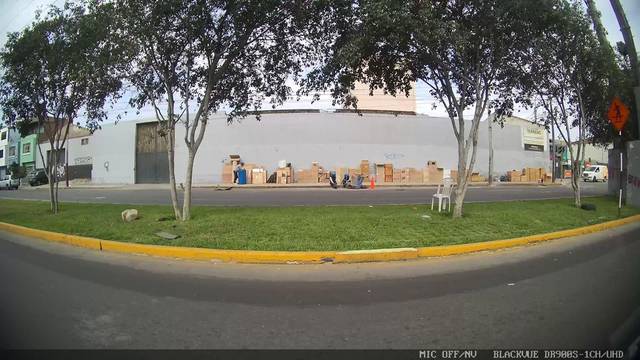
Region: Peru
Coordinates: -12.056, -77.062